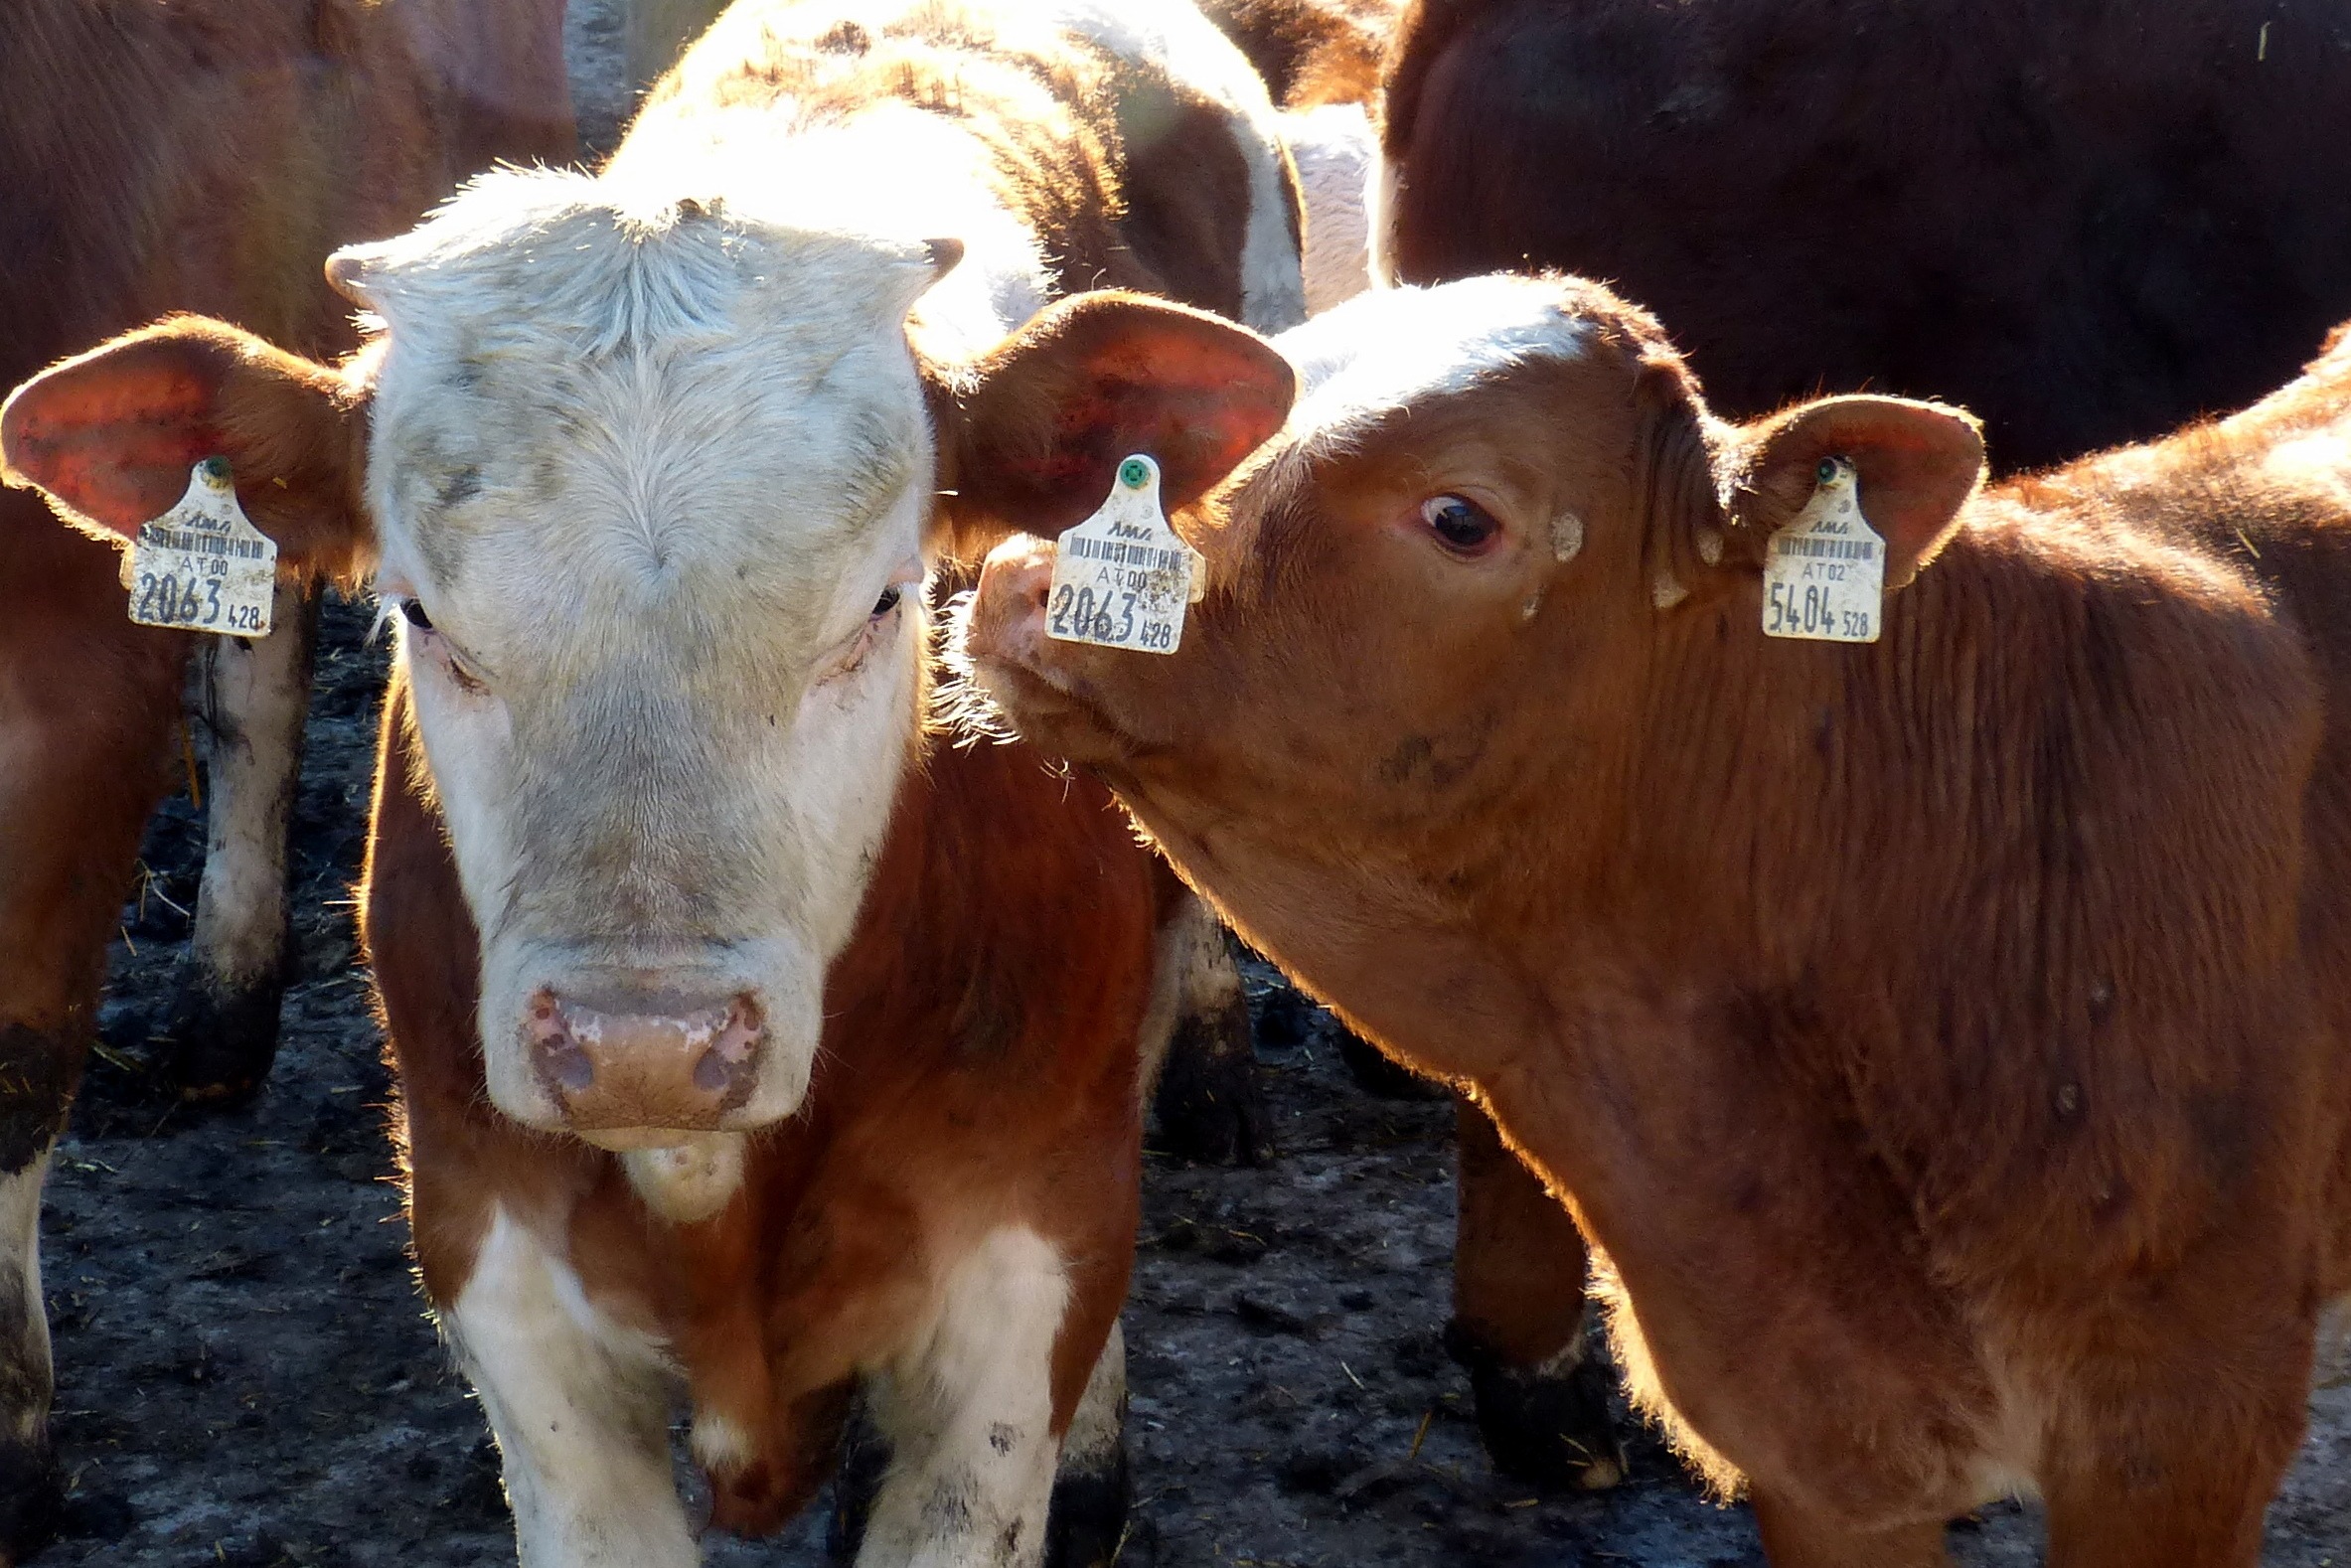
cattle, pasture, mammal, agriculture, beef, fauna, calf, bull, vertebrate, simmental cattle, dairy cow, cattle like mammal, cow goat family